Thai ceramics

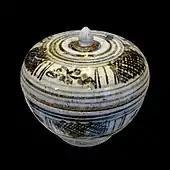
Box with a lid. Si Satchanalai, 13th-14th century

One of the most famous examples of Thai pottery are from the Sukhothai period from the kilns of S(r)i Satchanalai, which is around Sawankalok in north-central Thailand. This period started in the 13th century CE and continued until the 16th century. The art reached its apex in the 14th century. Examples of Si Satchanalai can be found in many leading museums of the world.